Hairdresser

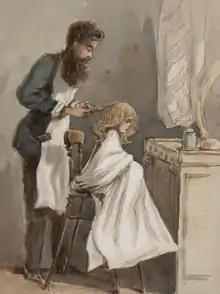
A hairdresser cutting a child's hair, March 26, 1866

Parisian hairdressers continued to develop influential styles during the early 19th century. Wealthy French women would have their favorite hairdressers style their hair from within their own homes, a trend seen in wealthy international communities. Hairdressing was primarily a service affordable only to those wealthy enough to hire professionals or to pay for servants to care for their hair. In the United States, Marie Laveau was one of the most famous hairdressers of the period. Laveau, located in New Orleans, began working as a hairdresser in the early 1820s, maintaining the hair of wealthy women of the city. She was a voodoo practitioner, called the "Voodoo Queen of New Orleans," and she used her connections to wealthy women to support her religious practice. She provided "help" to women who needed it for money, gifts and other favors.